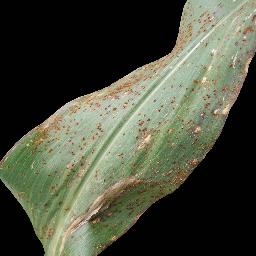
Label: Corn_(Maize)___Common_Rust